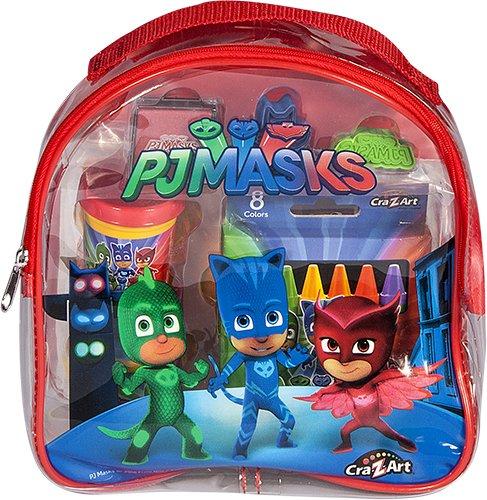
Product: Cra-Z-Art PJ Masks Coloring and Activity Backpack Childrens-Drawing-Pads-and-Books,Colors may vary (Red/Blue)
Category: Toys & Games | Arts & Crafts
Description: Filled with endless PJ masks arts, crafts, and drawing activities to keep kids busy.
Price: $12.90
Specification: ASIN:B01M63Z1PT|ShippingWeight:1pounds(Viewshippingratesandpolicies)|DomesticShipping:ItemcanbeshippedwithinU.S.|InternationalShipping:ThisitemcanbeshippedtoselectcountriesoutsideoftheU.S.LearnMore|DateFirstAvailable:January4,2017